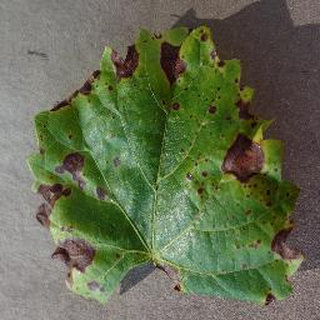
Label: grape_black_rot